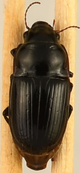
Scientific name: Euryderus grossus
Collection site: Central Plains Experimental Range NEON (CPER), plot CPER_003